USAT Buford

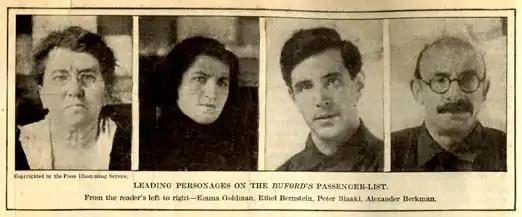

The "Buford" steamed out of New York harbor at 6am on Sunday, 21 December 1919, with 249 "undesirables" on board. Of those, 199 had been seized in the 7 November Palmer Raids. Some were leftists or anarchists, though perhaps as many as 180 were deported because of their membership in the Union of Russian Workers, an anarchist organization which served social and educational functions for many Russian immigrants, had been the principal target of the raids. Other deportees, including the well-known radical leaders Emma Goldman and Alexander Berkman, had been detained earlier. All, by act or speech or membership in an organization, fell within the legal definition of anarchist under the Immigration Act of 1918, which did not distinguish between "malignant conspirators and destructive revolutionists" on the one hand or "apostles of peace, preachers of the principle of non-resistance" on the other. All met the law's requirement in that they "believed that no government would be better for human society than any kind of government." Goldman had been convicted in 1893 of "inciting to riot" and in 1917 for interfering with military recruitment. She had been arrested on many other occasions. Berkman had served 14 years in prison for the attempted assassination of industrialist Henry Clay Frick after the Homestead Steel Strike in 1892. In 1917 he had been convicted alongside Goldman for the same anti-draft activities. The notoriety of Goldman and Berkman as convicted agitators allowed the press and public to imagine that all the deportees had similar backgrounds. The "New York Times" called them all "Russian Reds."